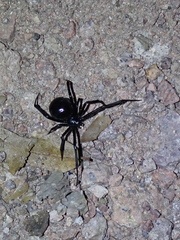
Species: Lactrodectus_hesperus